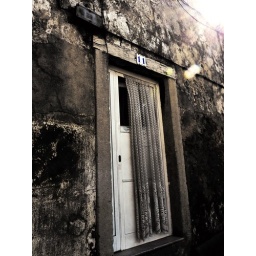
Set in a typical Lisbon neighborhood near Sete Rios, this house is embedded in an ancient, centuries old stone wall.